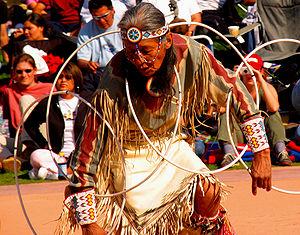
Les savoirs traditionnels sont, en droit de la propriété intellectuelle, l'ensemble des connaissances propres à une certaine région ou à une certaine communauté et transmises de génération en génération.
L’art est une activité, le produit de cette activité ou l'idée que l'on s'en fait s'adresse délibérément aux sens, aux émotions, aux intuitions et à l'intellect. On peut affirmer que l'art est le propre de l'humain ou de toute autre conscience, en tant que découlant d'une intention, et que cette activité n'a pas de fonction pratique définie. On considère le terme « art » par opposition à la nature « conçue comme puissance produisant sans réflexion », et à la science « conçue comme pure connaissance indépendante des applications ».
Le droit d’auteur est l’ensemble des droits dont dispose un auteur ou ses ayants droit, sur des œuvres de l’esprit originales et des droits corrélatifs du public à l'utilisation et à la réutilisation de ces œuvres sous certaines conditions.